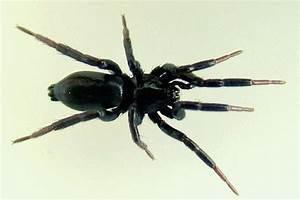
spider